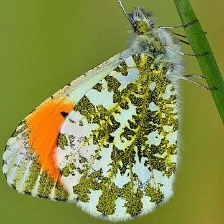
Species: ORANGE TIP
Butterfly family (ImageNet category): cabbage_butterfly